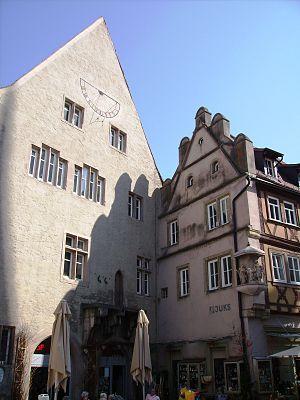
Ochsenfurt est une ville de l'arrondissement de Wurtzbourg en Basse-Franconie, située à l'extrémité sud du Triangle du Main. La vieille ville historique est une forteresse médiévale en grande partie conservée avec sa muraille et ses nombreuses tours et portes. Dans le centre, on peut voir un grand nombre de vieilles maisons à colombages et d'auberges ornées de statuettes ou d'enseignes en fer forgé.